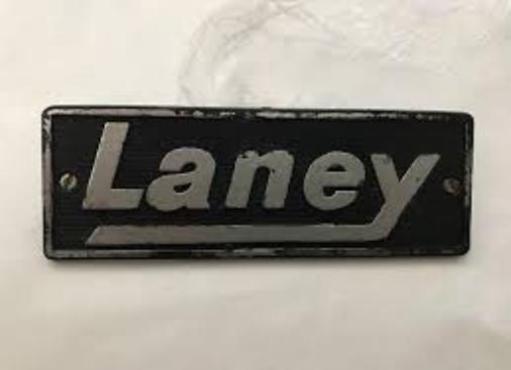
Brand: laney
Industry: Electronic